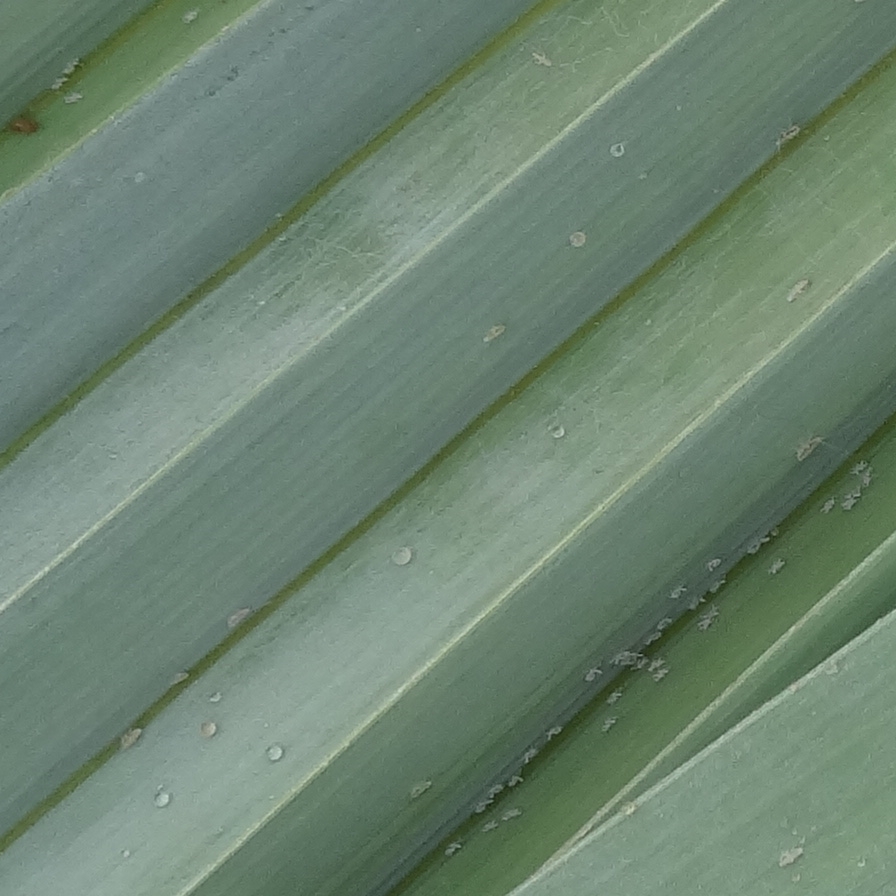
Label: Dubas